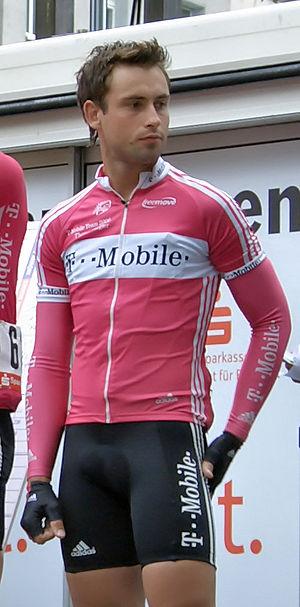
Thomas Ziegler, né le 24 novembre 1980 à Arnstadt, est un ancien coureur cycliste allemand.